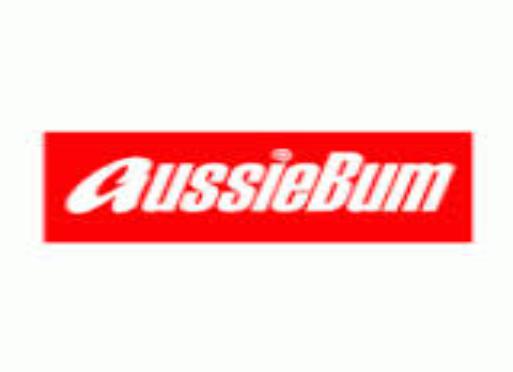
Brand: aussieBum
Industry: Clothes